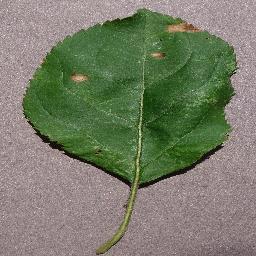
Label: Apple___Black_rot